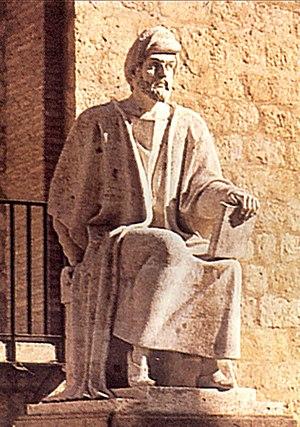
La doctrine ou notion de double vérité fait référence à une thèse soutenue à propos de la vérité et du rapport entre la vérité philosophique et la vérité religieuse. Elle dit qu'une assertion peut être vraie d'un point de vue philosophique et fausse du point de vue de la foi, ou inversement. Cette doctrine affirme donc que deux assertions contradictoires peuvent être vraies en même temps. Elle suppose aussi une forme de dissimulation et aurait servi à cacher une incroyance : la philosophie peut infirmer ce que dit la foi, mais ce que dit la foi resterait vrai dans son domaine propre, ce qui serait une autre manière de dire que les vérités de la foi sont en réalité fausses, si la philosophie est le moyen privilégié d'accéder à la vérité.
Ibn Rochd de Cordoue, plus connu en Occident sous son nom latinisé d'Averroès, est un philosophe, théologien, juriste et médecin musulman andalou de langue arabe du XIIᵉ siècle, né le 14 avril 1126 à Cordoue en Andalousie et mort le 10 décembre 1198 à Marrakech au Maroc. Il exerce les fonctions de grand cadi à Séville et à Cordoue, et de médecin privé des sultans almohades, à Marrakech à une époque charnière où le pouvoir passe des Almoravides aux Almohades.
Aristote, abréviation par apocope du nom Aristotélès ou Aristotèle, est un philosophe grec de l'Antiquité. Il est avec Platon, dont il a été le disciple à l'Académie, l'un des penseurs les plus influents que le monde occidental ait connu. Il est aussi l'un des rares à avoir abordé presque tous les domaines de connaissance de son temps : biologie, physique, métaphysique, logique, poétique, politique, rhétorique et de façon ponctuelle l'économie. Chez Aristote, la philosophie est comprise dans un sens plus large : elle est à la fois recherche du savoir pour lui-même, interrogation sur le monde et science des sciences.